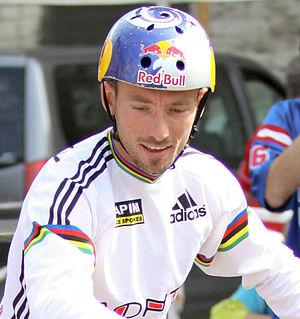
Kenny Belaey est un pilote de VTT belge. Spécialiste du trial, il est quatre fois champion du monde dans cette discipline en 26 pouces et vainqueur de six coupes du monde.